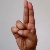
The image shows a hand gesture representing the letter 'U' in Indian Sign Language.